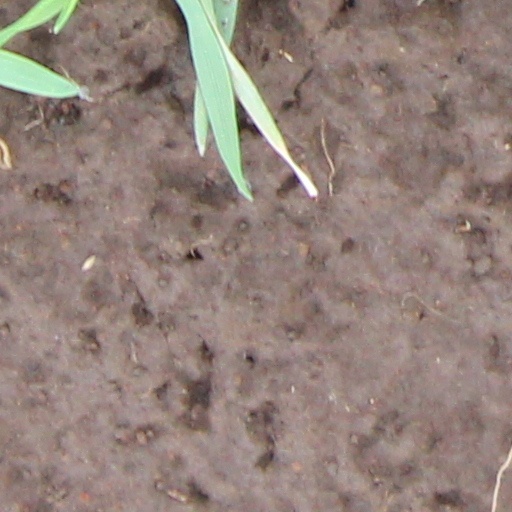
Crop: wheat